Ross Harrison (rugby union)

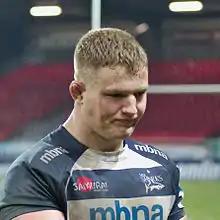

Ross Harrison (born 3 September 1992 in Bolton, England) is a rugby union player for the Sale Sharks in the Aviva Premiership. He plays as a prop. He was called up to the England Saxons squad in January 2015 and made his 100th appearance for Sale Sharks against Harlequins on 6 November 2015.